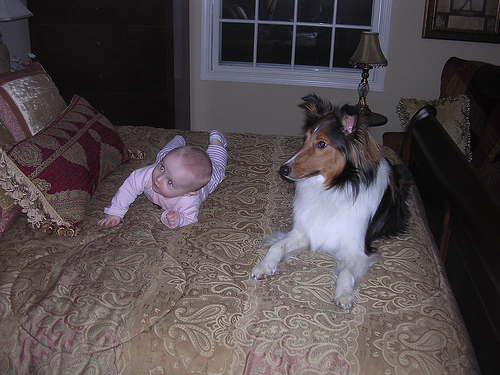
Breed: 274-n000110-Shetland_sheepdog